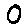
Label: 0